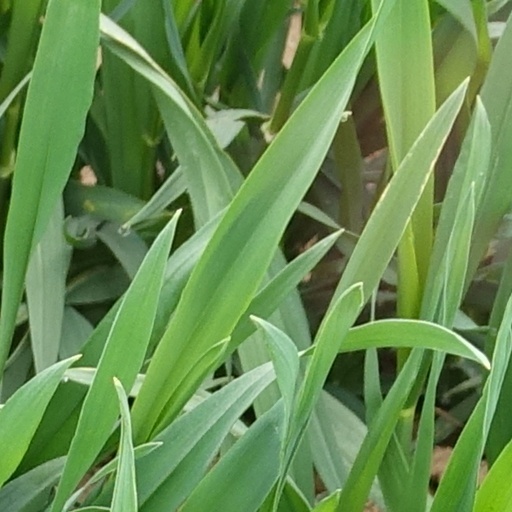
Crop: wheat